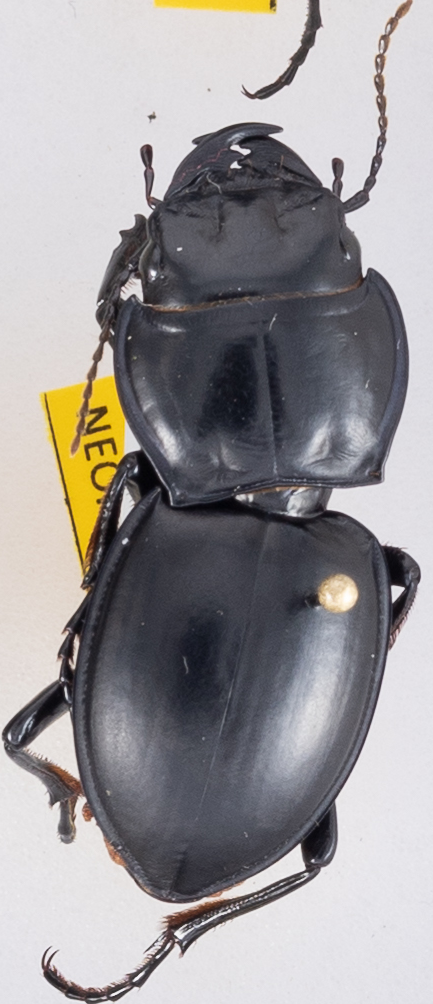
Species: Pasimachus californicus
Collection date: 2020-06-29
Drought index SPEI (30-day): -0.638
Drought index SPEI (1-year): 0.748
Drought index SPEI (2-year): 2.01